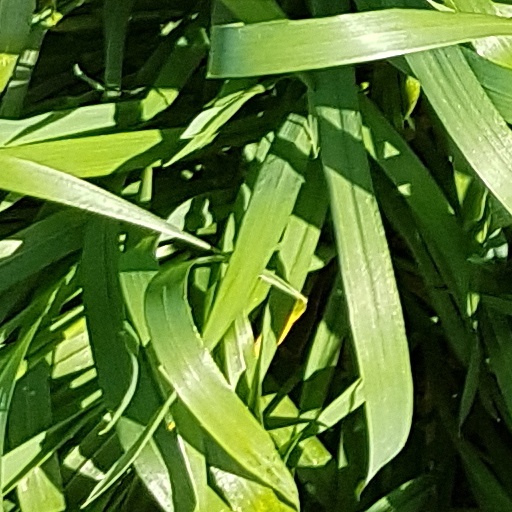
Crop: wheat